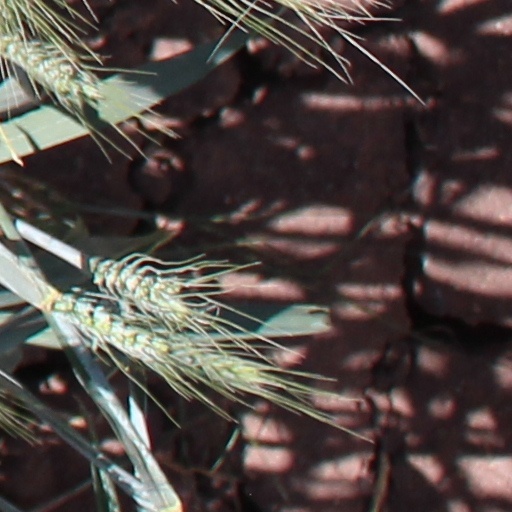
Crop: wheat